Cosamaloapan

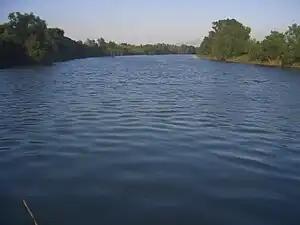
Papaloapan river in front of Cosamaloapan city

The municipality of Cosamaloapan is delimited to the north by Tierra Blanca and Ixmatlahuacan to the south by Chacaltianguis and Tuxtilla to the east by Carlos A. Carrillo and to the west by Tres Valles. It is watered by small creeks of the river Papaloapan.